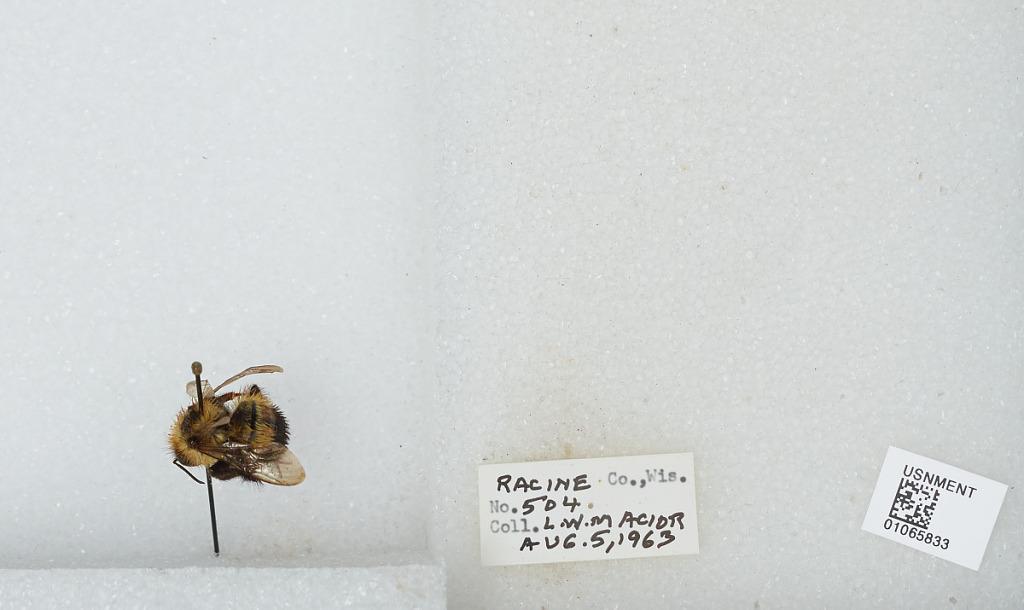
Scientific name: Bombus (Bombus) affinis Cresson
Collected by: L. Macior
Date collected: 1963-8-5
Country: United States
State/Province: Wisconsin
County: Racine
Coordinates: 42.78, -87.76